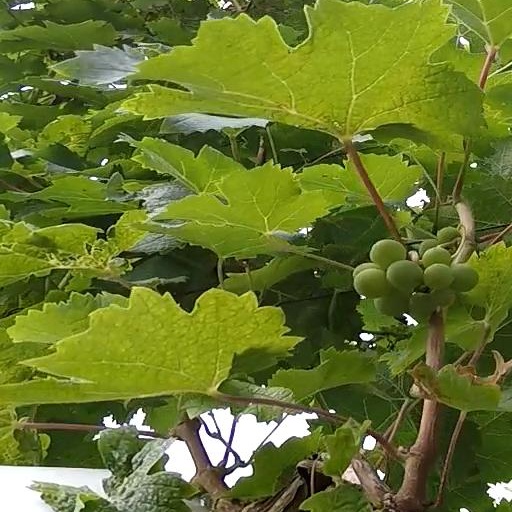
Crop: grape